Produced water

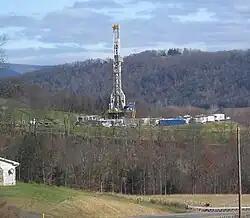
A shale gas well being drilled by a drilling rig in Pennsylvania

Produced water is a term used in the oil industry or geothermal industry to describe water that is produced as a byproduct during the extraction of oil and natural gas, or used as a medium for heat extraction. Water that is produced along with the hydrocarbons is generally brackish and saline in nature. Oil and gas reservoirs often have water as well as hydrocarbons, sometimes in a zone that lies under the hydrocarbons, and sometimes in the same zone with the oil and gas. In geothermal plants, the produced water is usually hot. It contains steam with dissolved solutes and gases, providing important information on the geological, chemical, and hydrological characteristics of geothermal systems.